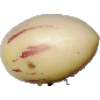
Label: Pepino 1